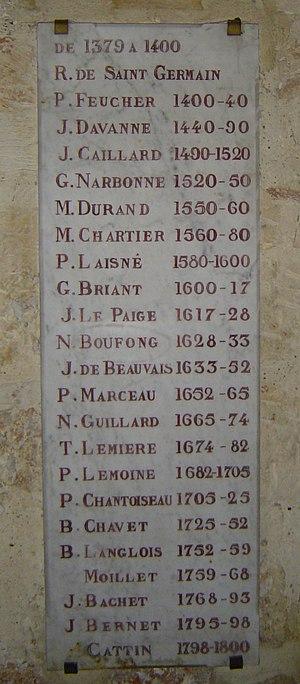
L’église Saint-Saturnin d'Antony est d'une part l'un des éléments principaux du riche patrimoine d'Antony, commune française de la région Île-de-France et d'autre part le principal lieu de culte de la paroisse Saint-Saturnin d'Antony, l'une des 81 paroisses des Hauts-de-Seine.